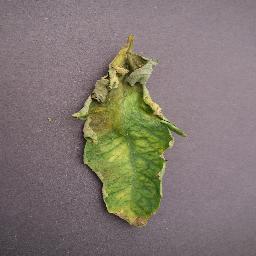
Label: Tomato___Late_blight